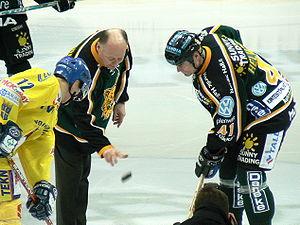
Lasse Oksanen est un joueur professionnel finlandais de hockey sur glace qui évoluait au poste d'ailier droit.